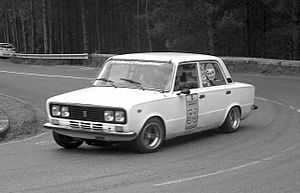
Seat 1430
SEAT 1430 i motorsport
SEAT 1430 var en bilmodel fra SEAT og en videreudvikling af SEAT 124. Bilen fandtes som firedørs sedan og femdørs stationcar kaldet SEAT 1430 5 puertas, og kom på markedet i 1969 med motor fra Fiat 124 Special. Den nye bil, som med sine dobbelte forlygter lignede Fiat 124 Special, havde en topfart på 155 km/t.